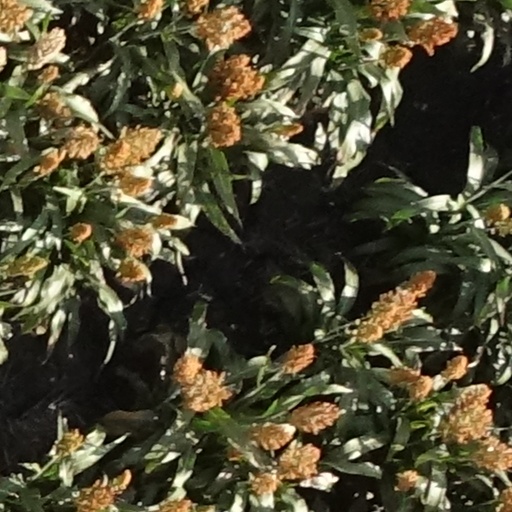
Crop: sorghum